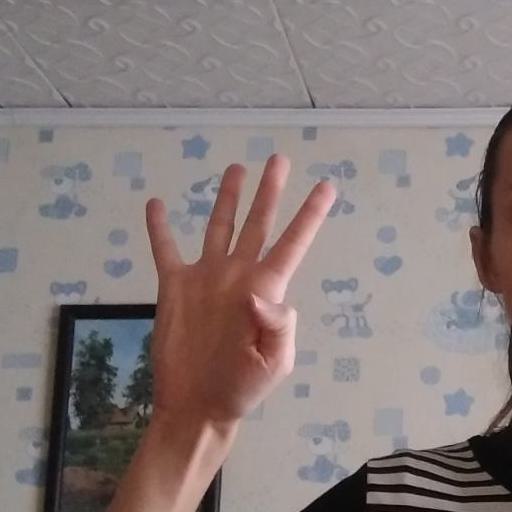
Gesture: four